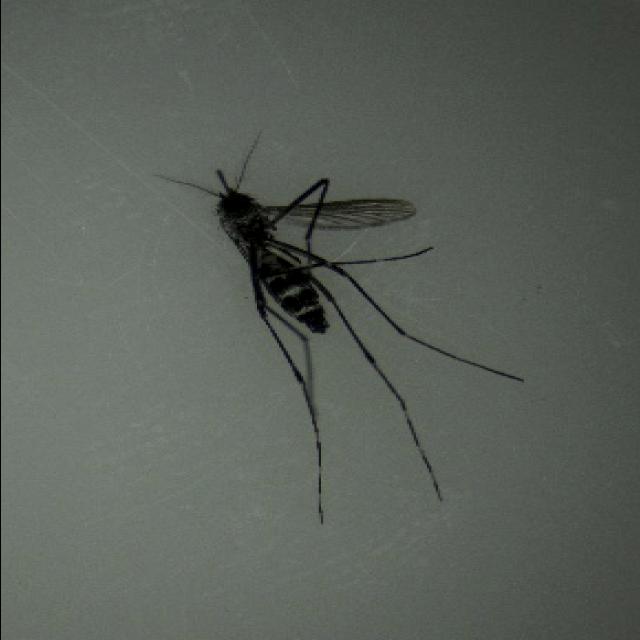
Species: aedes_albopictus